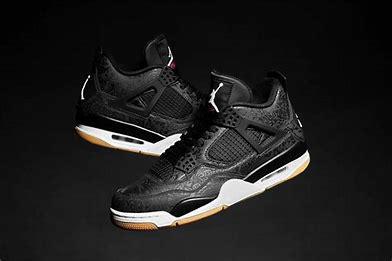
Brand: Jordan
Model: 4 Retro